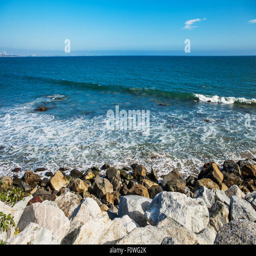
stones along the rugged coast